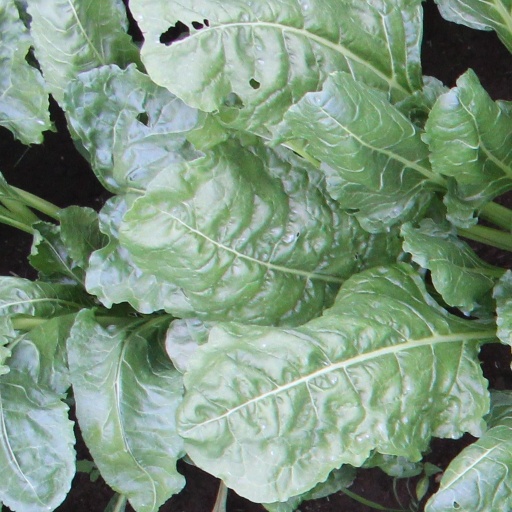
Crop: sugar beet